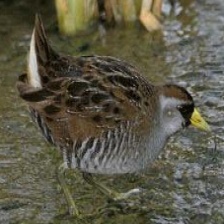
Species: SORA
Scientific name: PORZANA CAROLINA
ImageNet parent category: european_gallinule